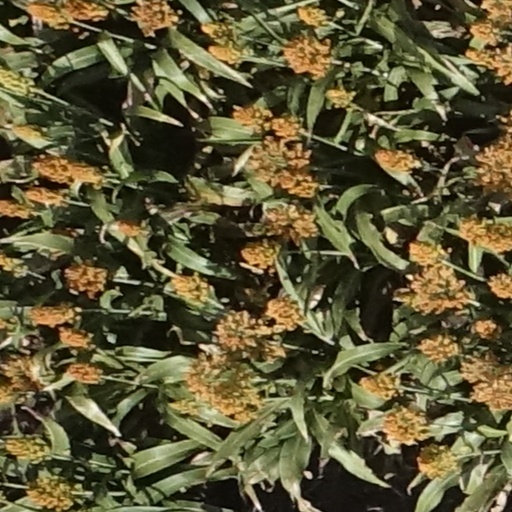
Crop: sorghum